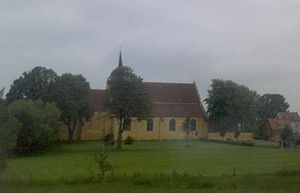
Faaborg / Galleri
Helligåndskirken_Faaborg
Faaborg eller Fåborg er en købstad med 6.988 indbyggere på Fyns sydkyst ved Faaborg Fjord. Byen er den største by i Faaborg-Midtfyn Kommune og tilhører Region Syddanmark.